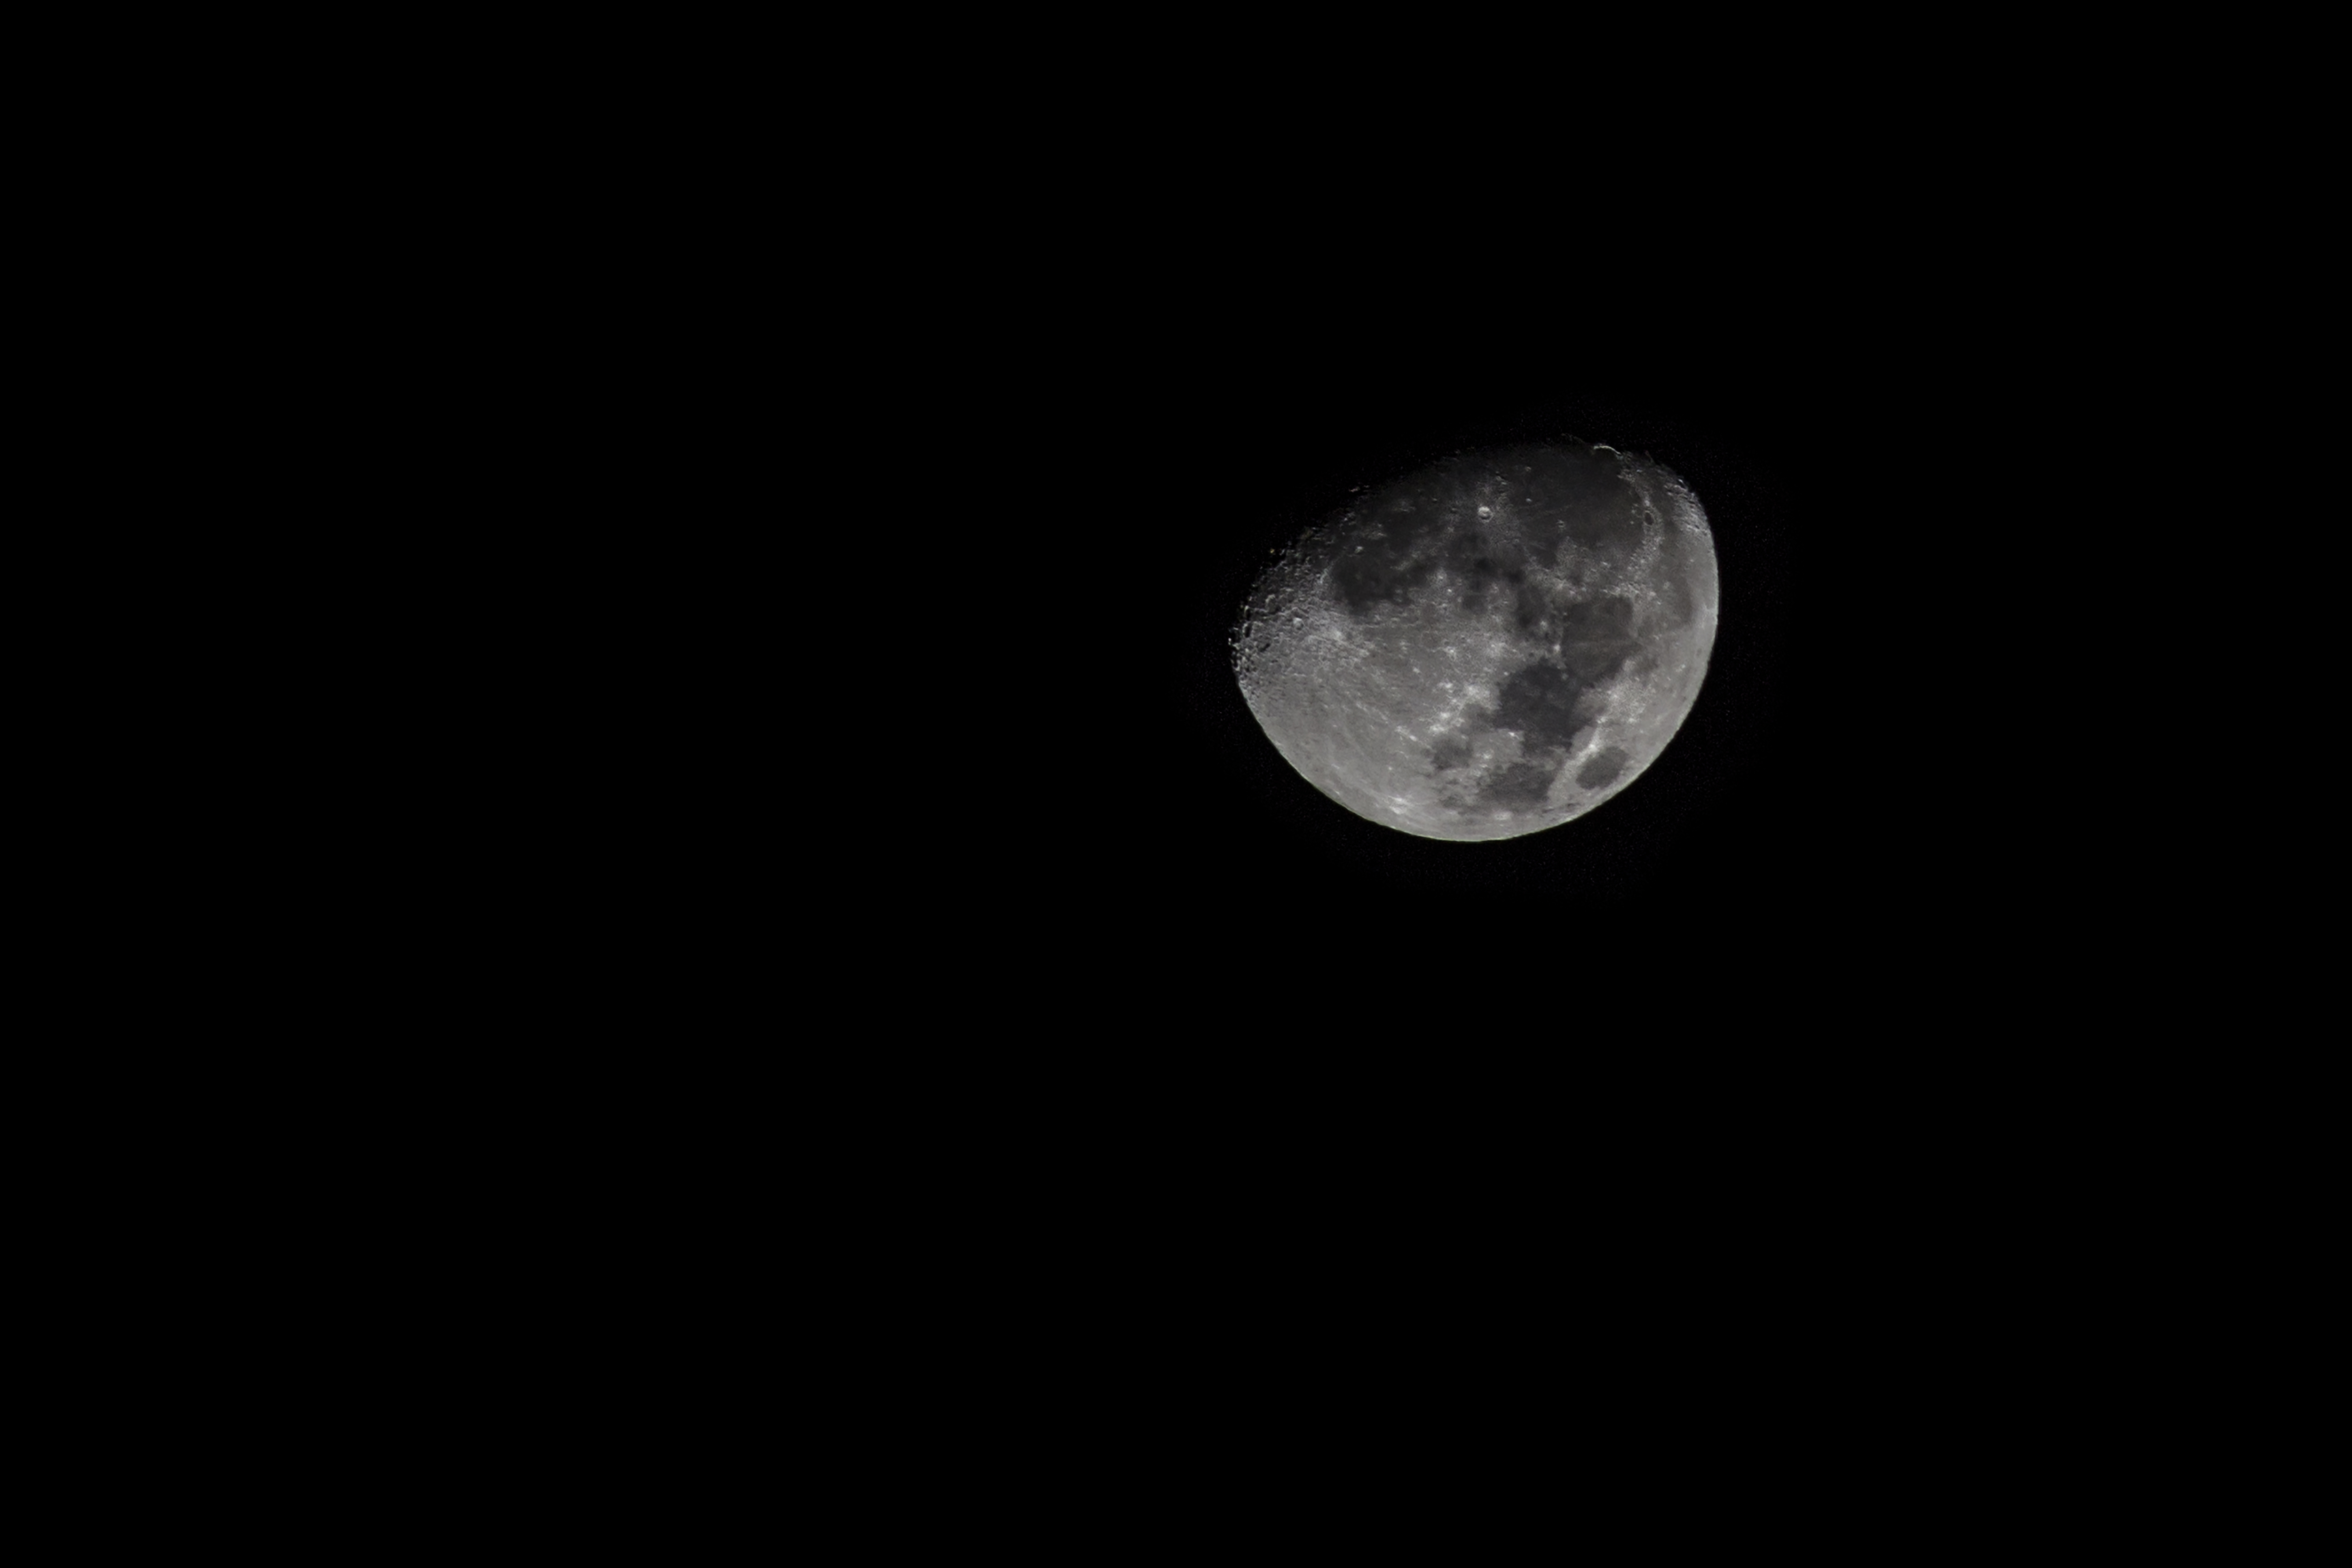
black and white, night, atmosphere, dark, moon, full moon, moonlight, circle, astronomical object